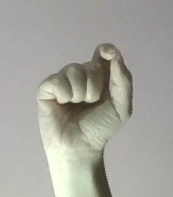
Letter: fa